Describe the emotion expressed in this image:  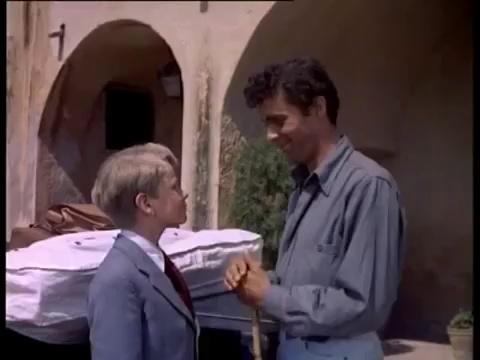
This person displays Fear, valence and arousal with high intensity.